Healy (crater)

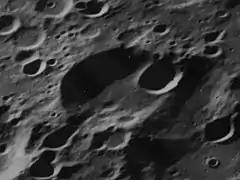
Oblique Lunar Orbiter 5 image, facing west

Healy is a lunar impact crater that lies past the northwestern limb of the Moon, on the far side relative to the Earth. It is located to the southeast of the walled plain Landau, and west of Lorentz, another walled plain. The rim of Healy is only slightly worn, but a small crater lies across the northeastern side. The inner walls and interior floor are relatively featureless, with no impacts of note.